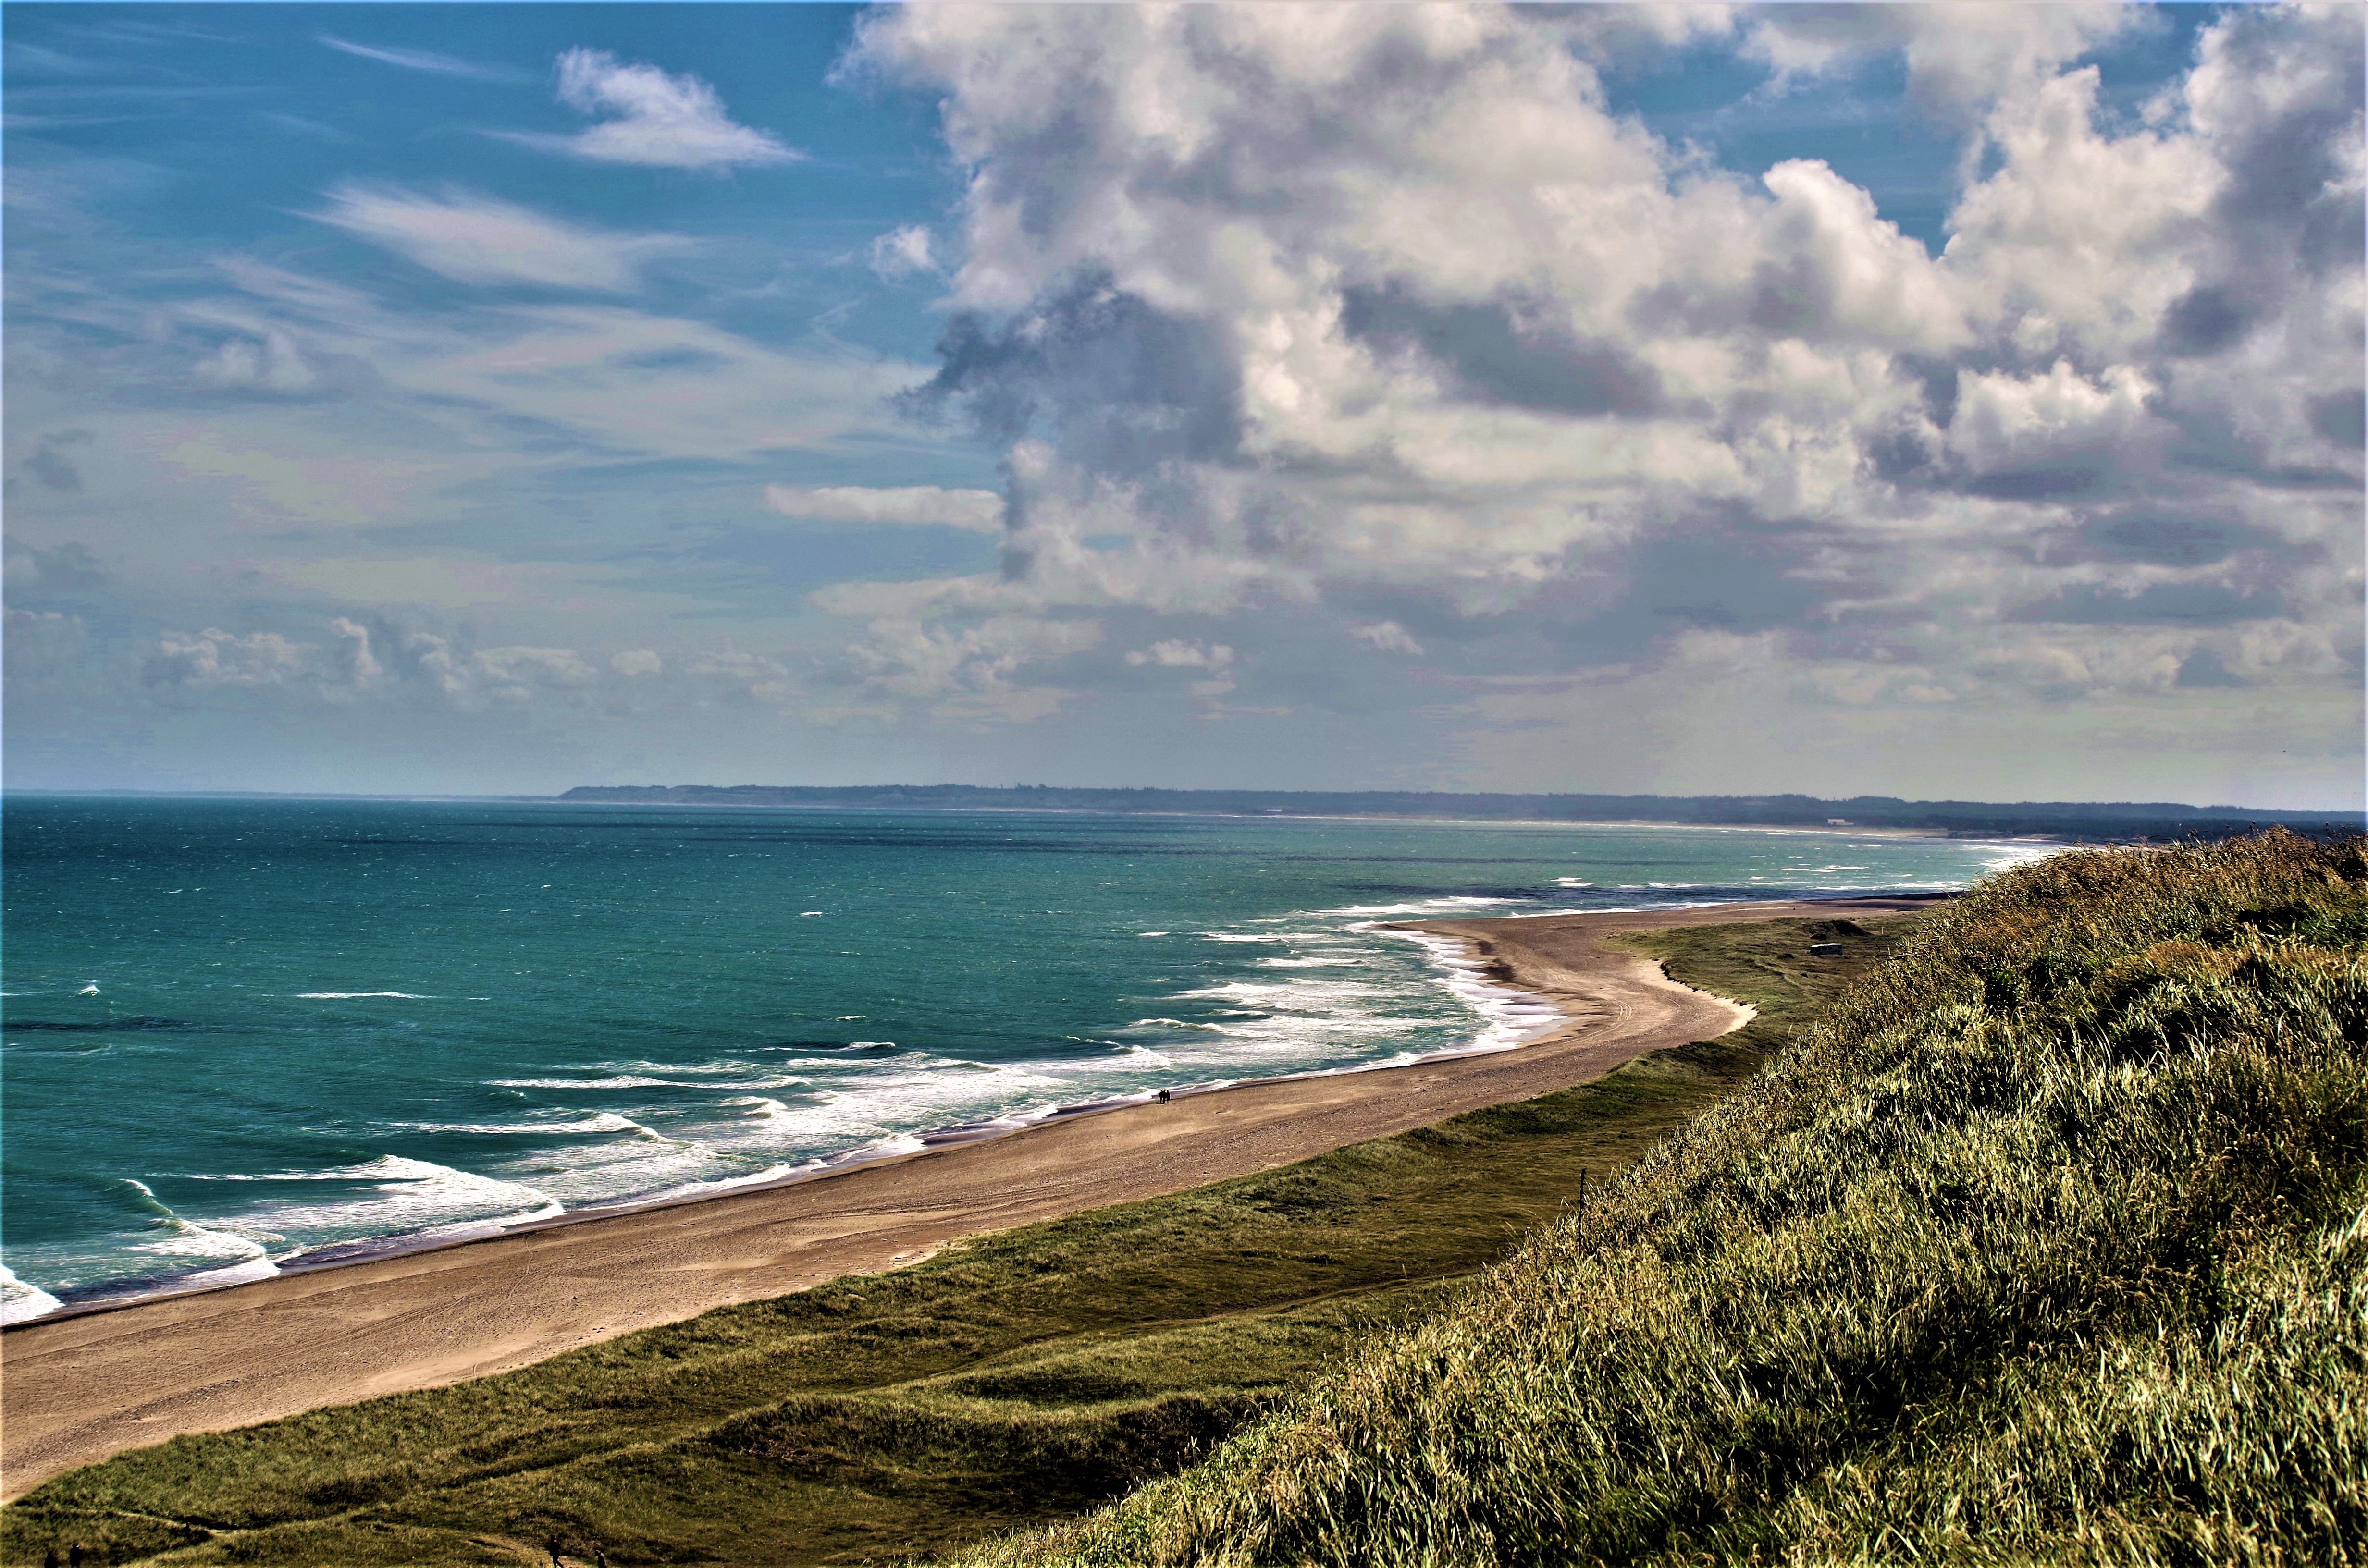
sky, coast, sea, shore, beach, ocean, body of water, horizon, landform, cloud, wave, cliff, wind wave, vacation, bay, cape, terrain, rock, landscape, sand, cove, material